Ocean Park Hong Kong

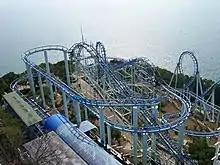
The now-defunct Dragon rollercoaster

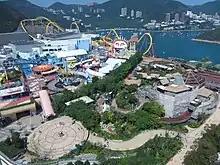
Thrill Mountain and Polar Adventure areas.

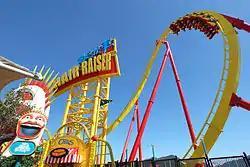
Thrill Mountain – Hair Raiser

Thrill Mountain was opened in December 2011 and occupies . The area is carnival-themed, and features five rides and eight booth games.